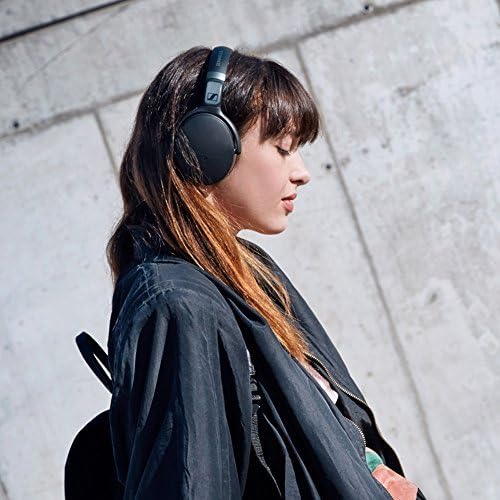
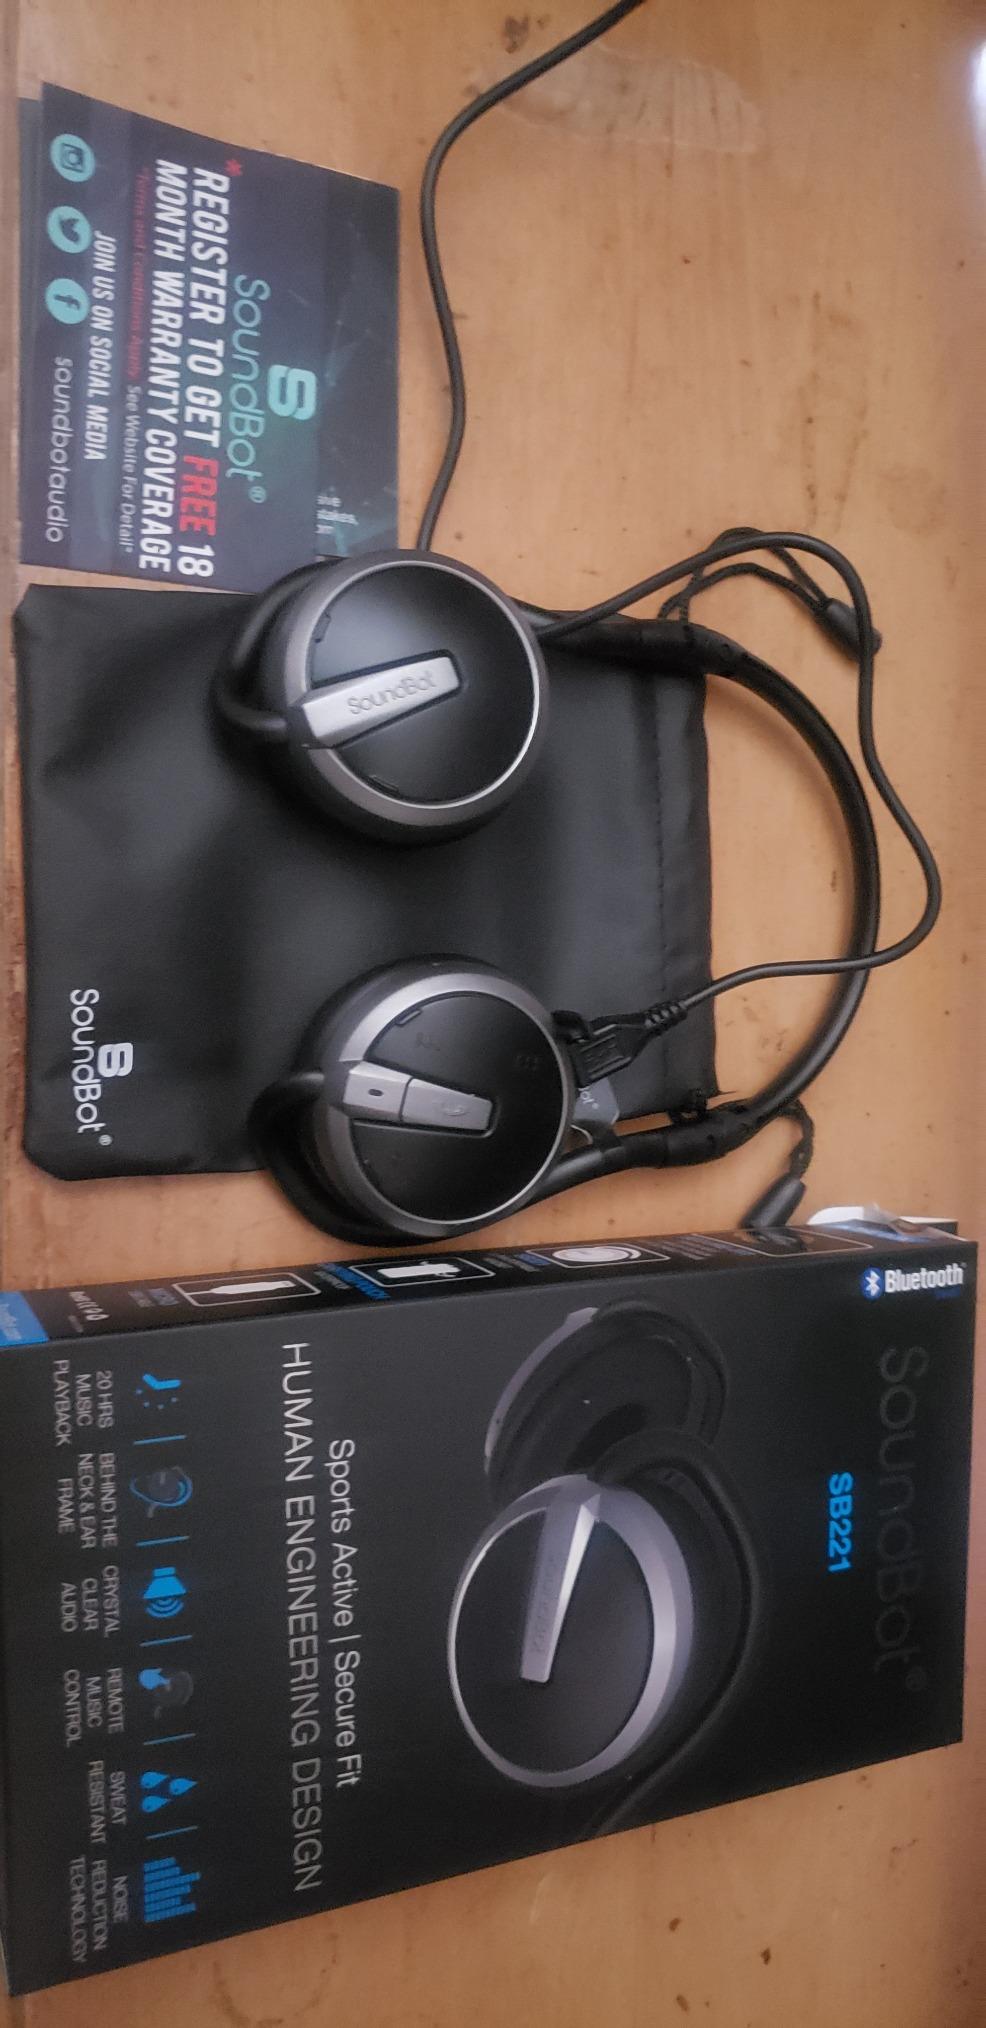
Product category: headphones
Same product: no